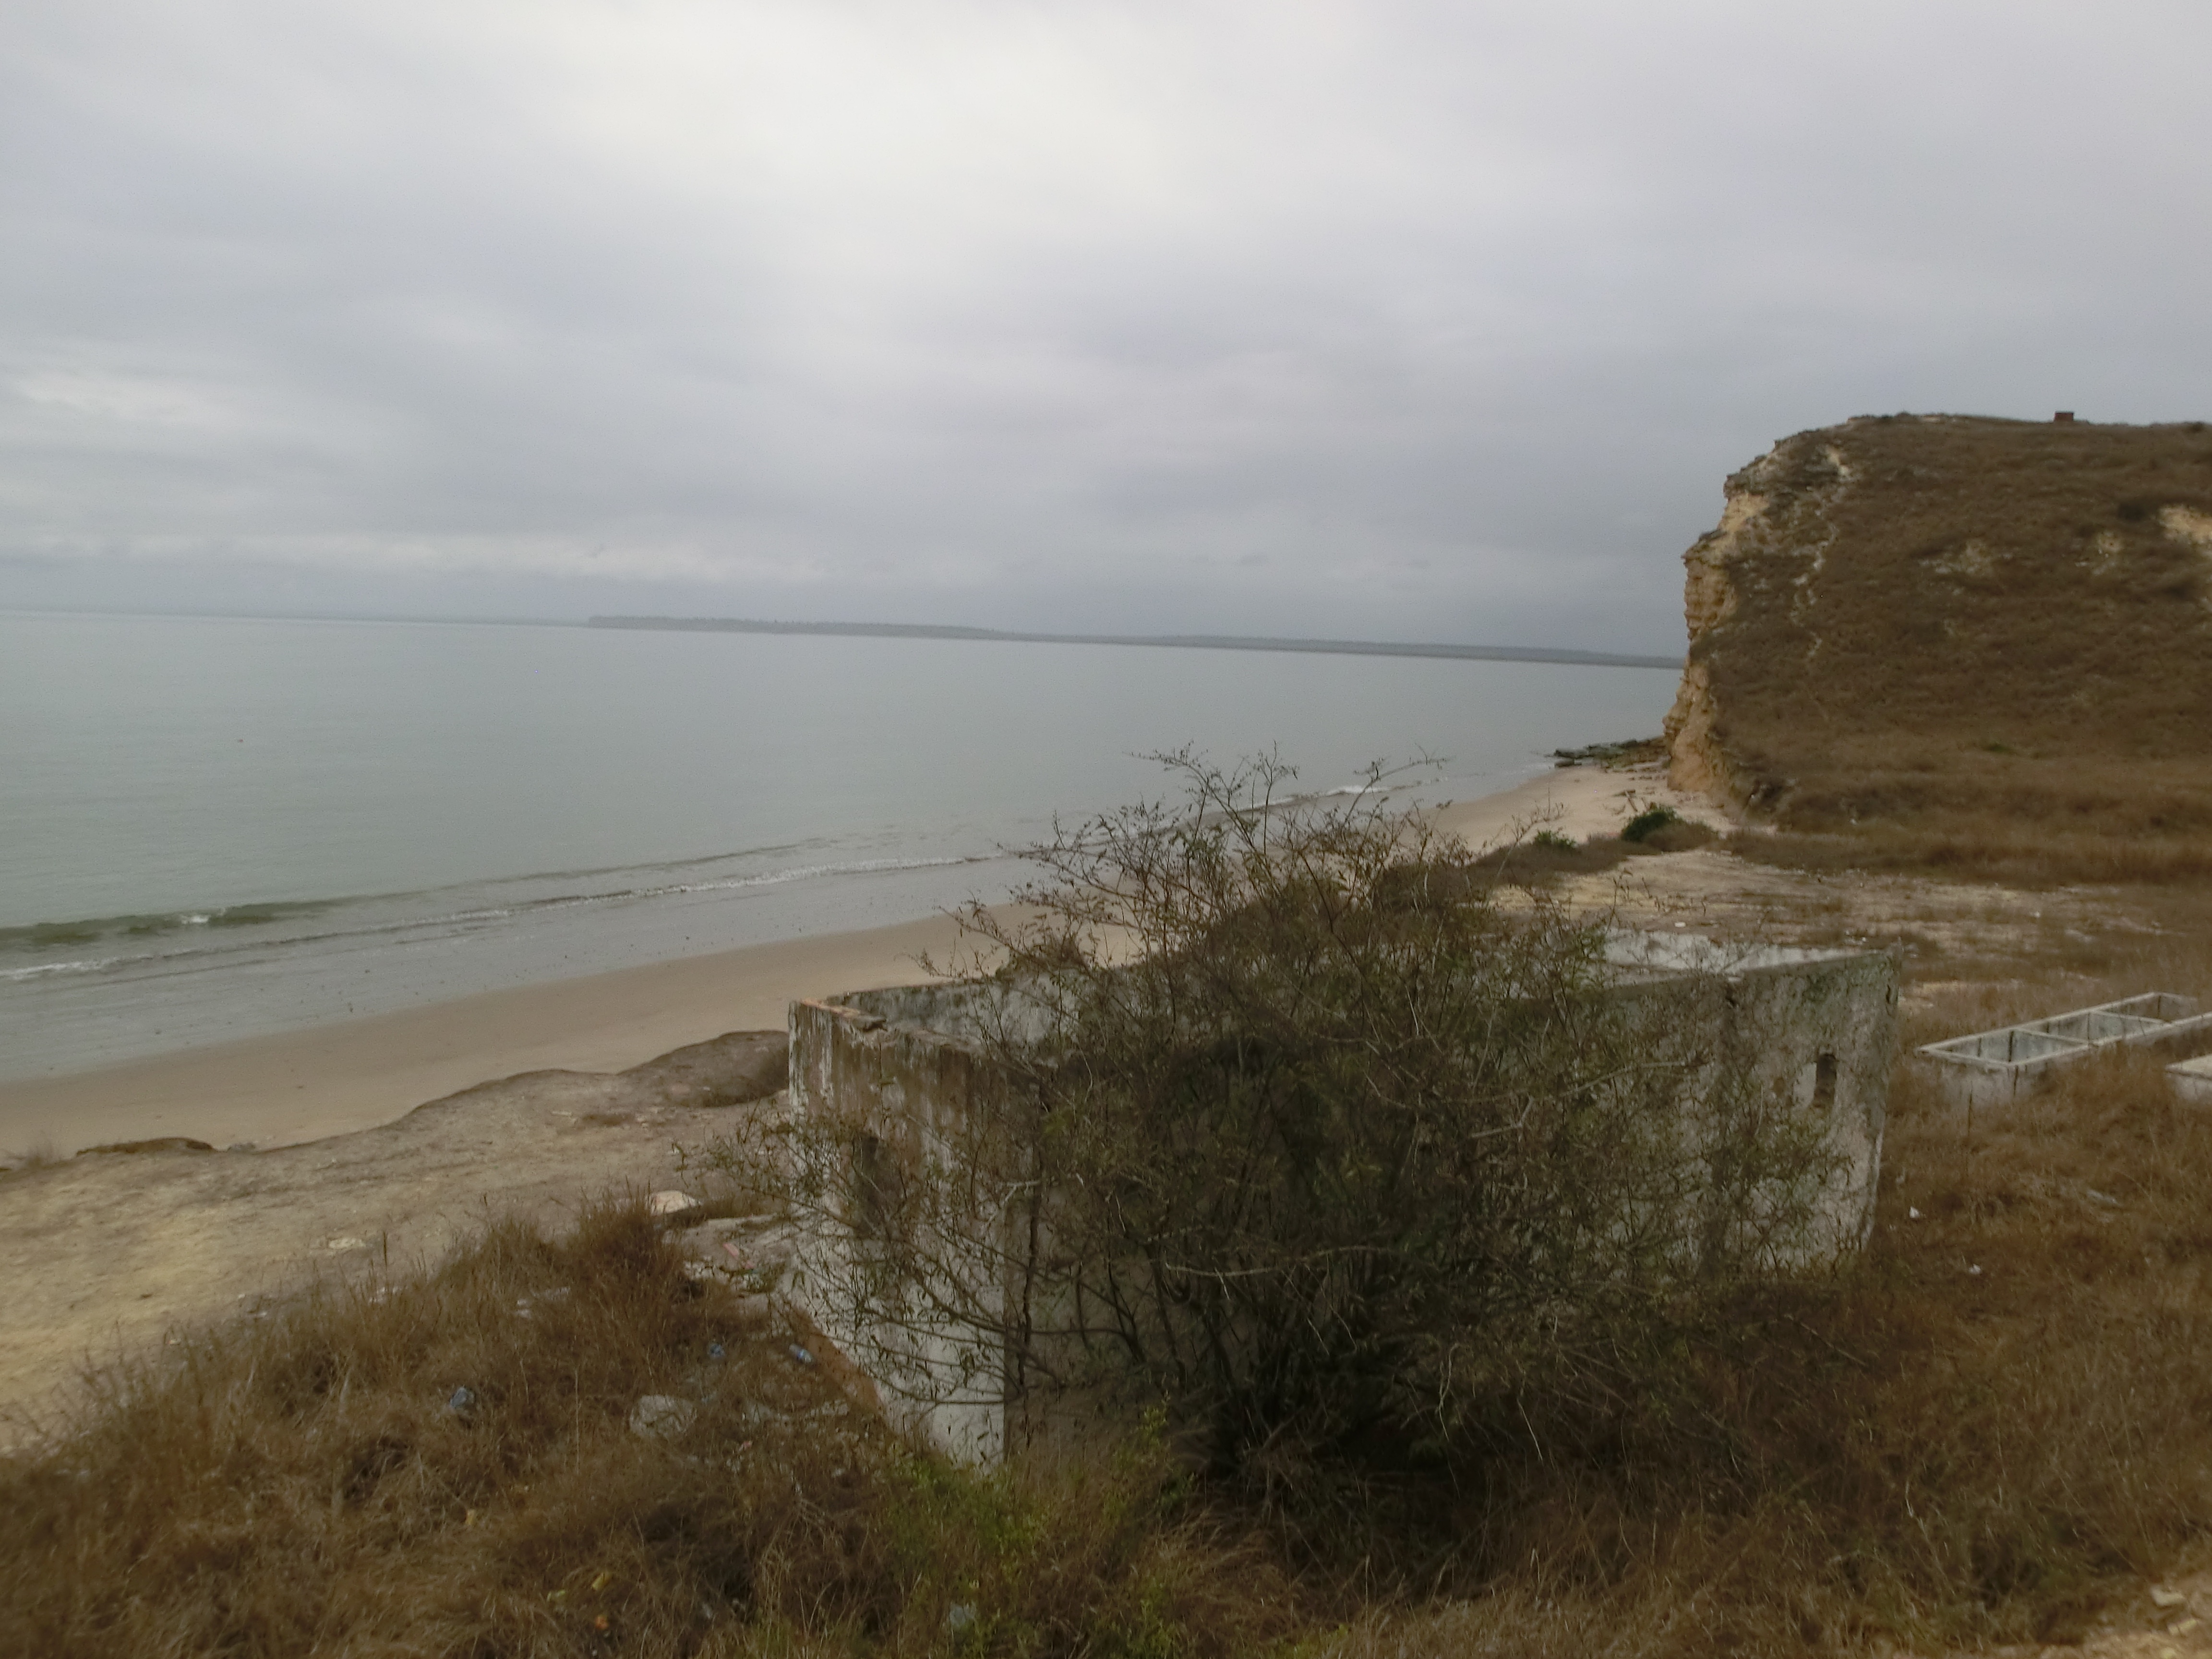
beach, landscape, sea, coast, sand, rock, ocean, horizon, shore, wave, cliff, bay, terrain, body of water, cape